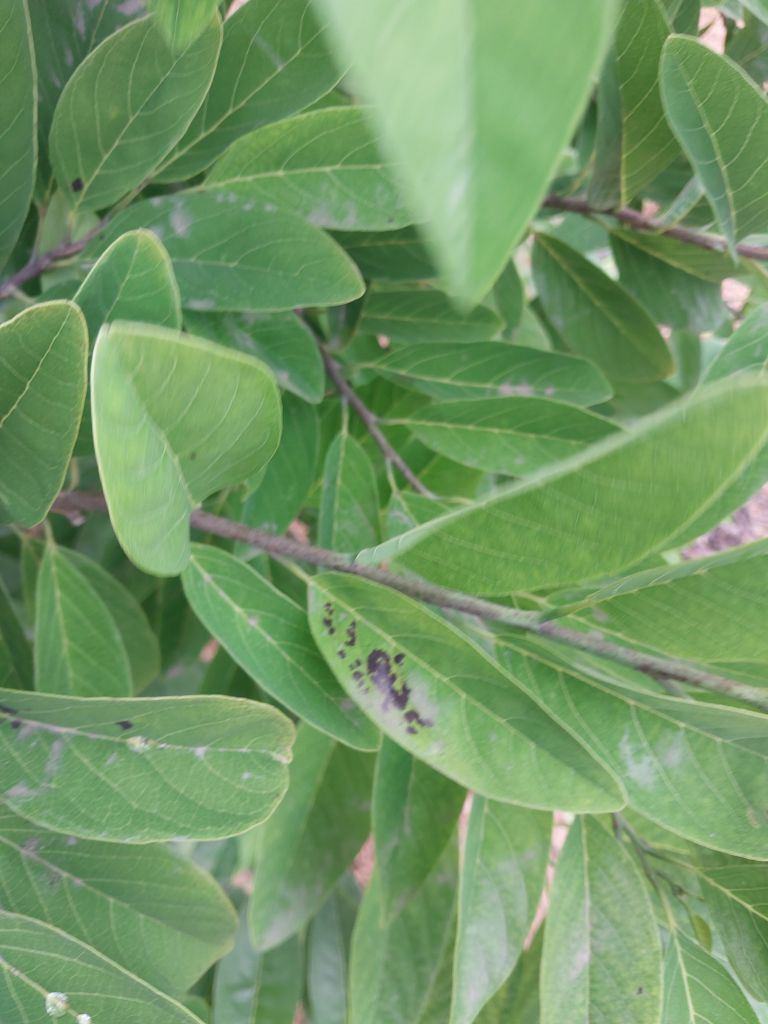
Disease label: Leaf spot on Leaves